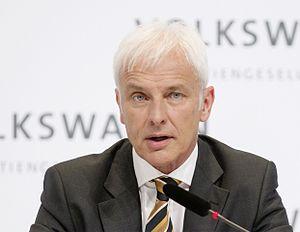
Matthias Müller, né en Saxe en Allemagne de l'Est le 9 juin 1953 à Limbach-Oberfrohna, est un dirigeant d'entreprise allemand. Président de la marque Porsche depuis 2010, il est nommé directeur général du groupe Volkswagen en septembre 2015 à la suite de l'affaire du scandale Volkswagen.